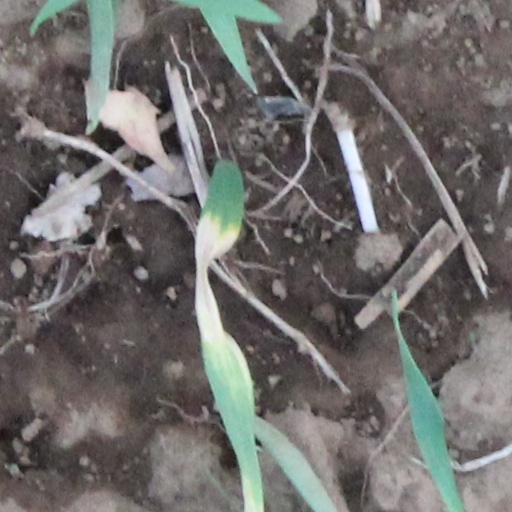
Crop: wheat